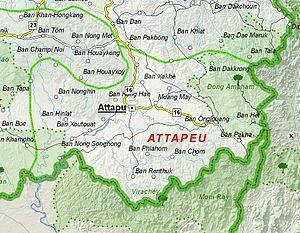
La province d'Attapeu est une province du Laos Située dans le sud-est du pays, elle est limitrophe du Cambodge et du Viêt Nam.